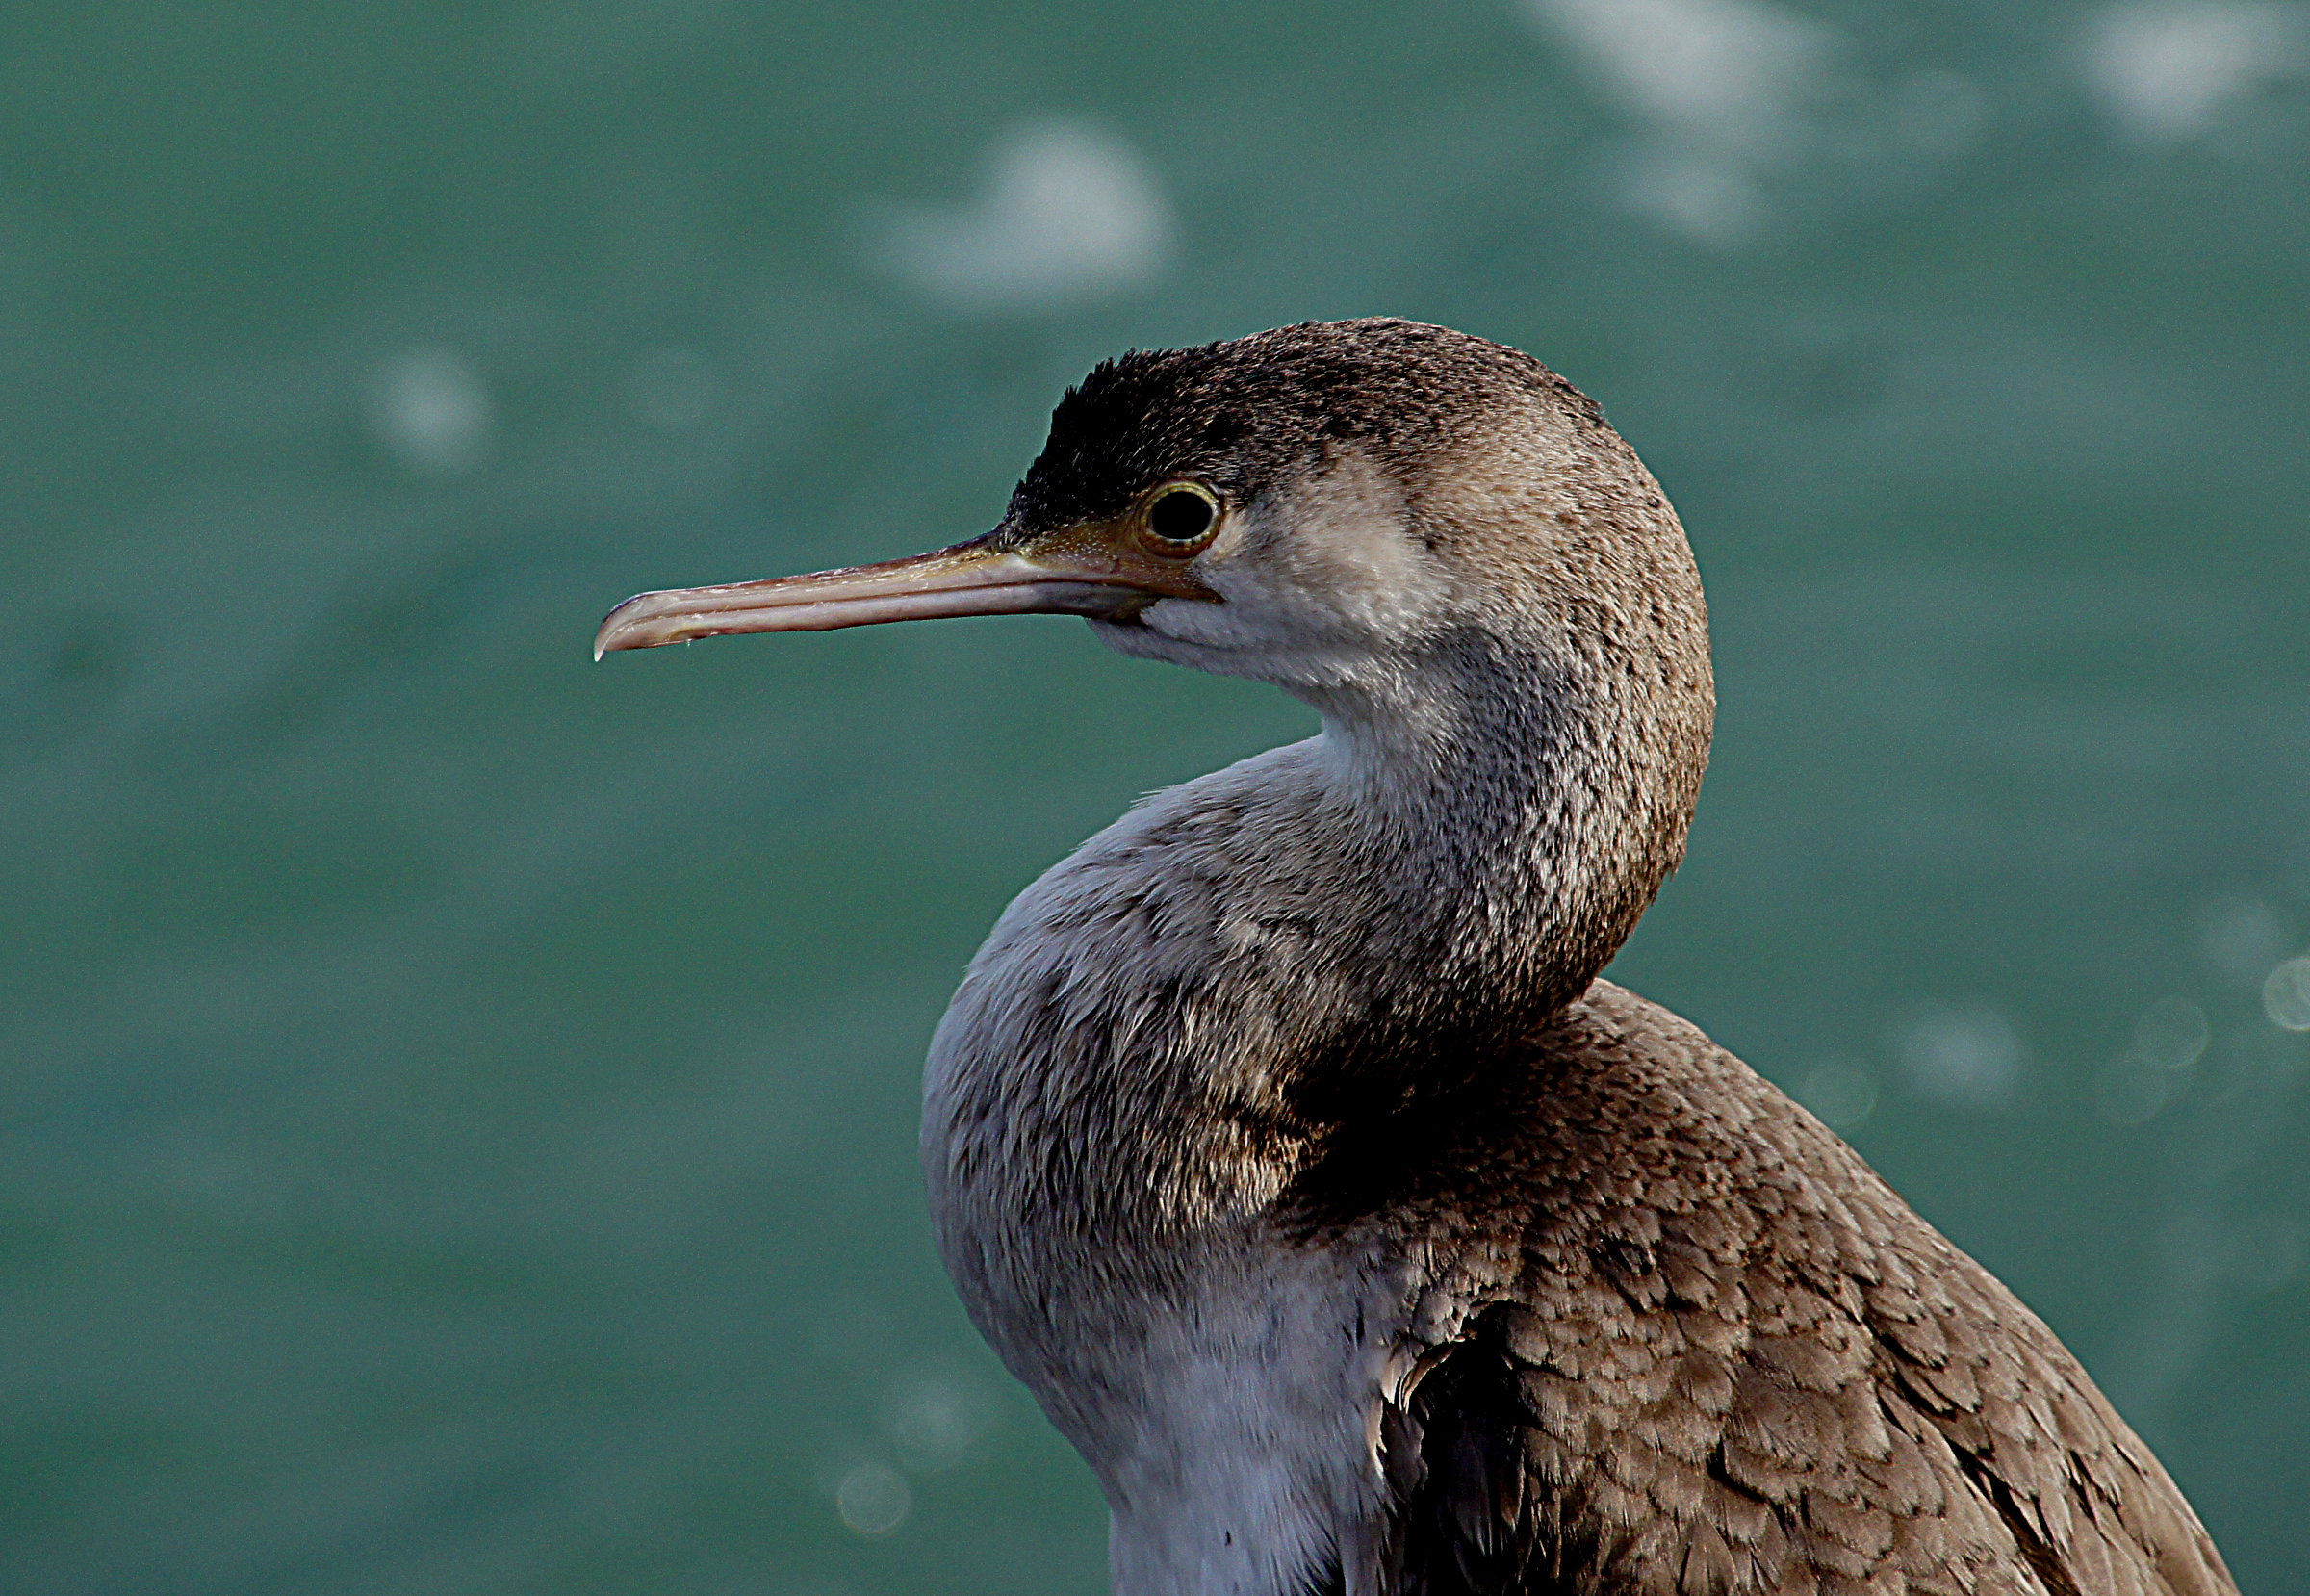
nature, bird, wildlife, beak, fauna, close up, seabirds, vertebrate, shags, flickrsbestcreatures, sonyalpha, spottedshag, shorebird, redshank